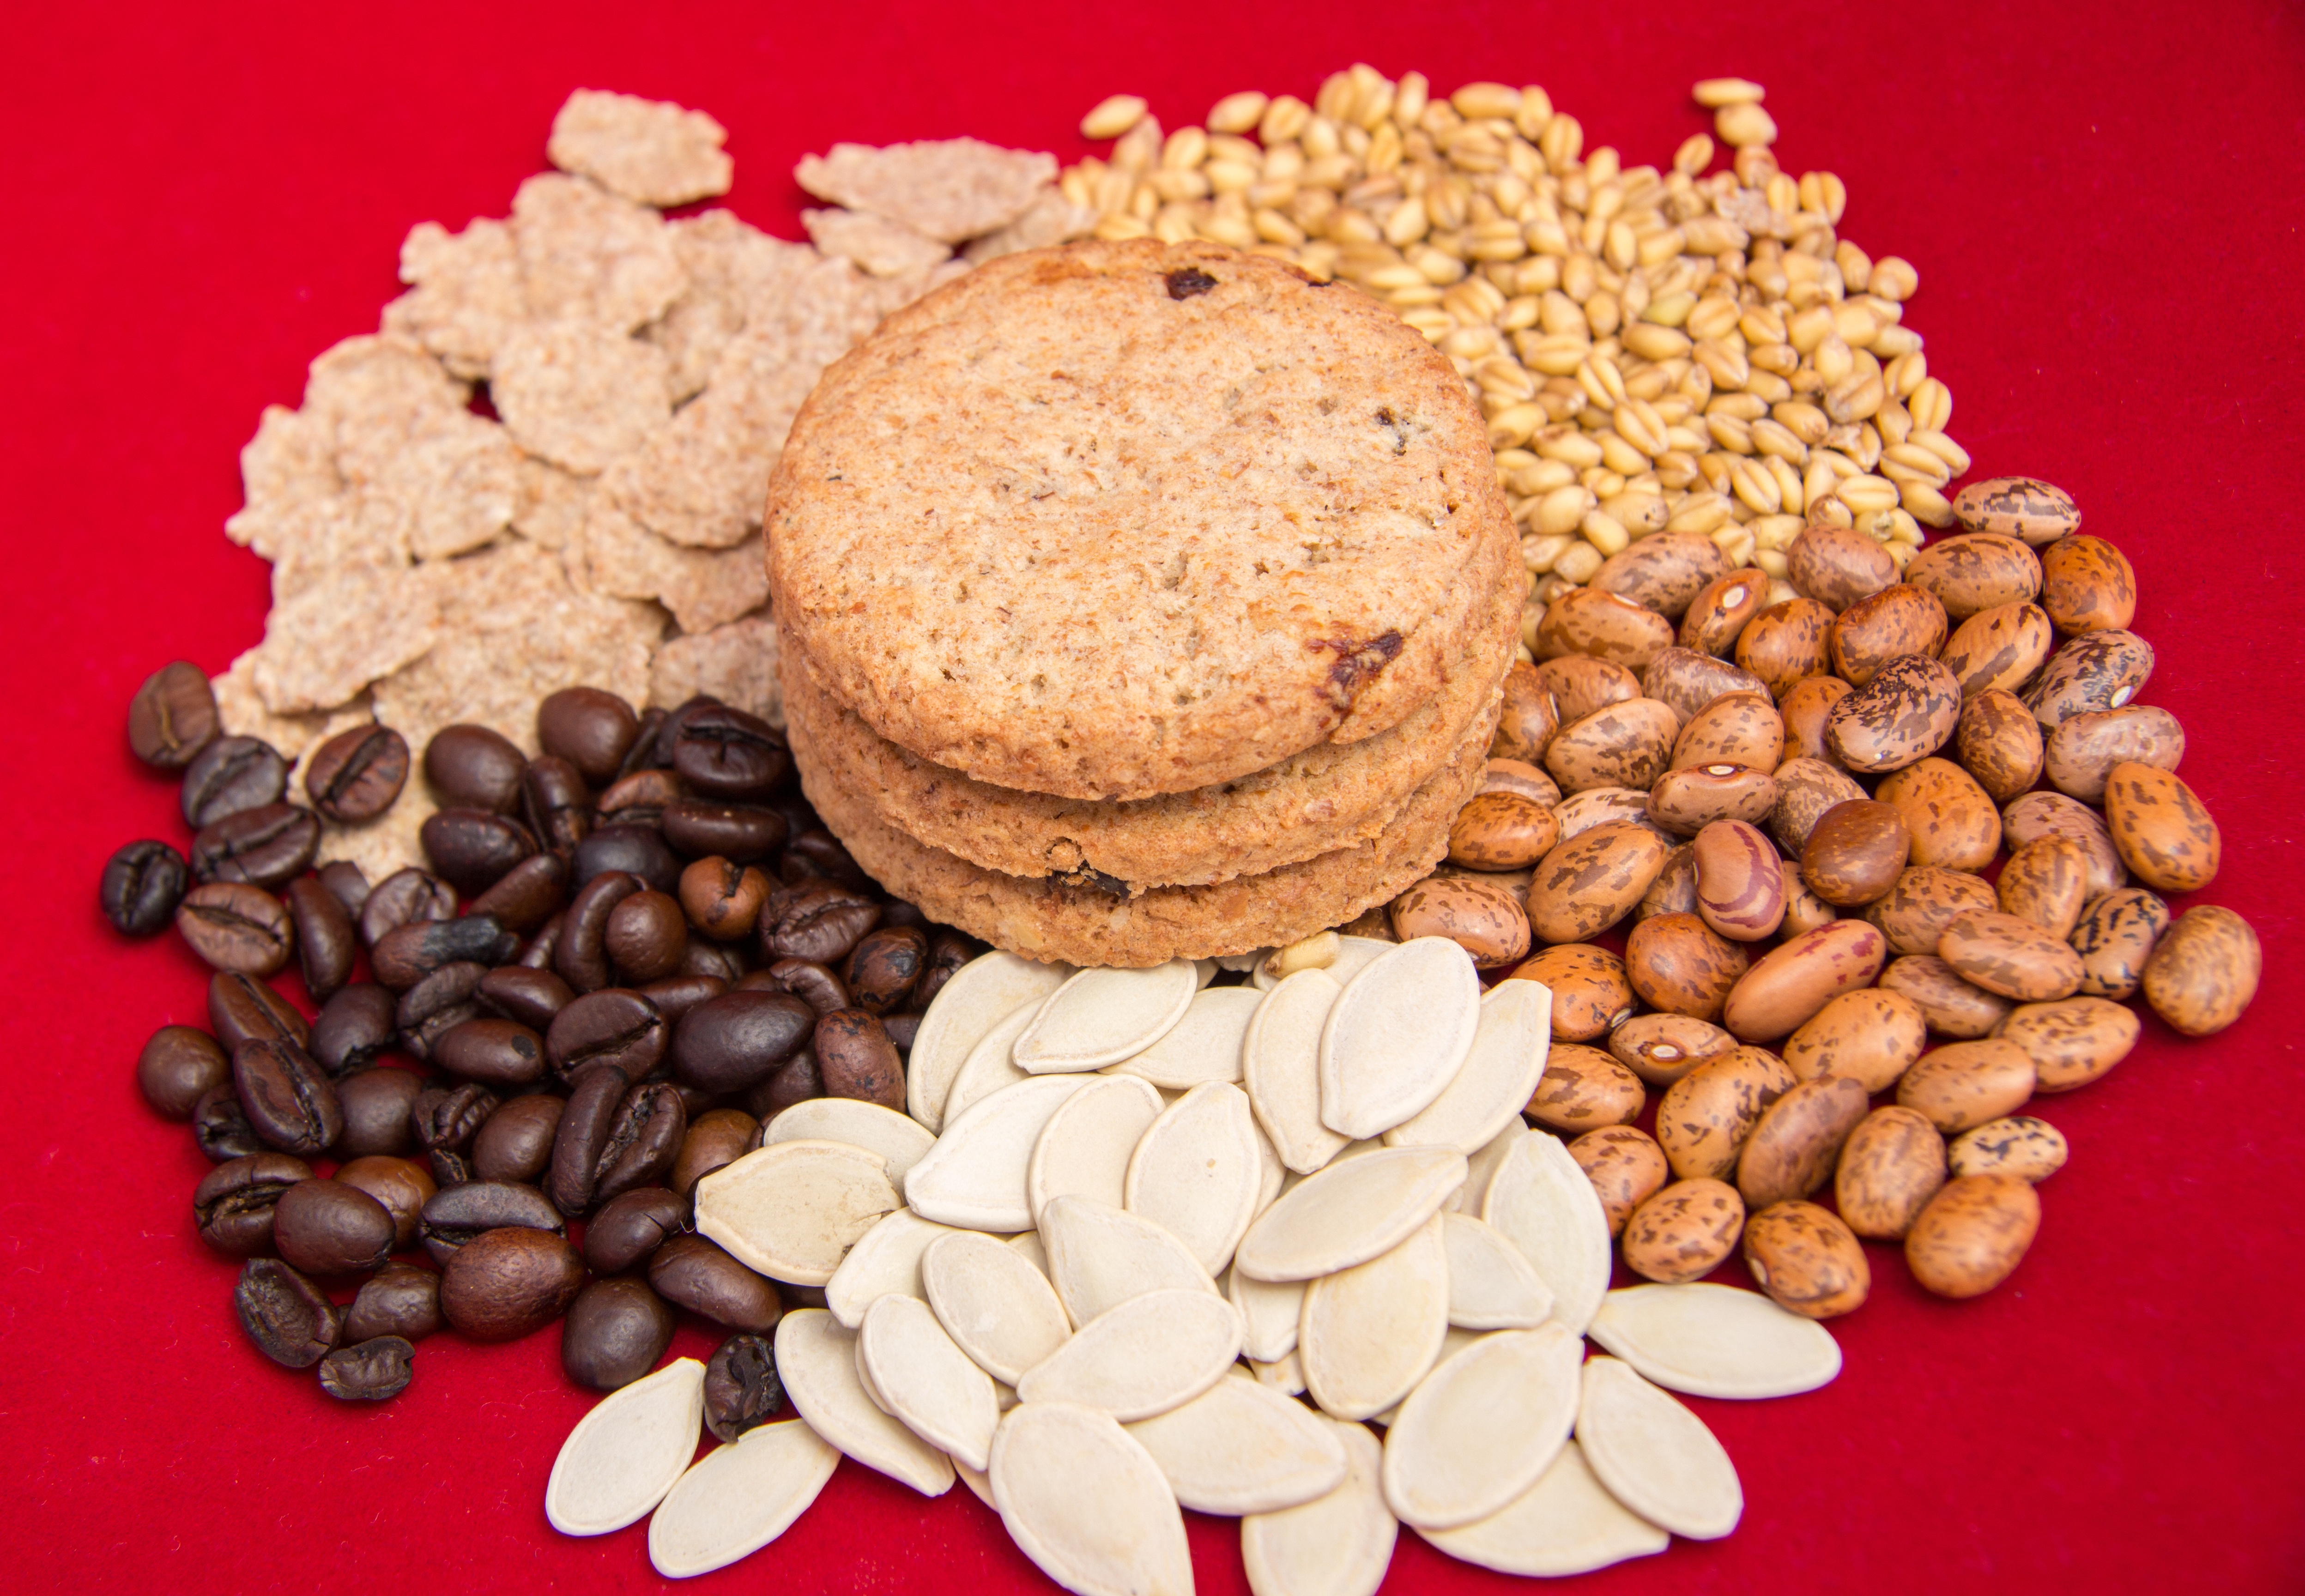
table, grain, dish, food, cooking, produce, menu, fresh, breakfast, delicious, health, energy, cookies, nutrition, tasty, flakes, beans, healthy food, vitamins, sunflower seeds, gastronomy, healthy eating, nutritious, flowering plant, red background, nutritiously, grass family, land plant, snack food